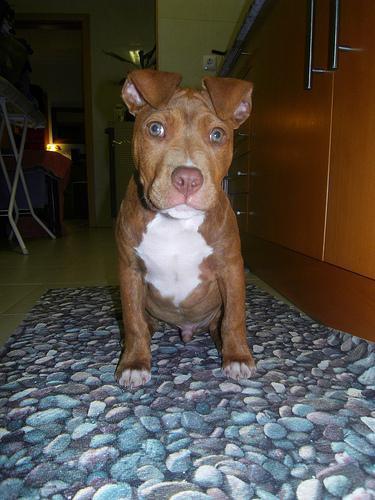
american pit bull terrier